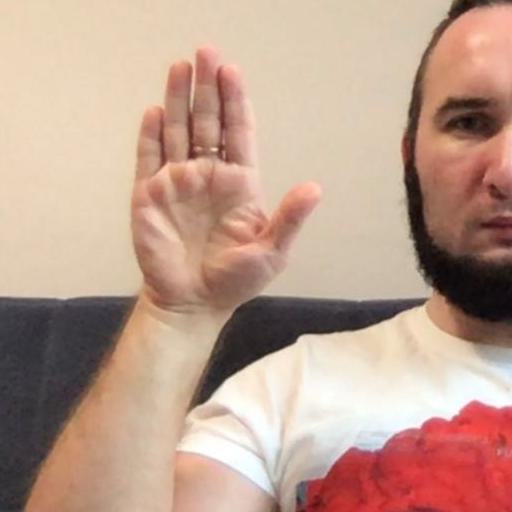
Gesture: stop